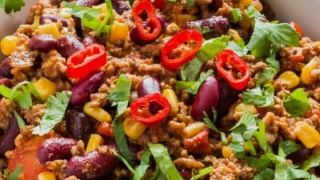
Label: trash